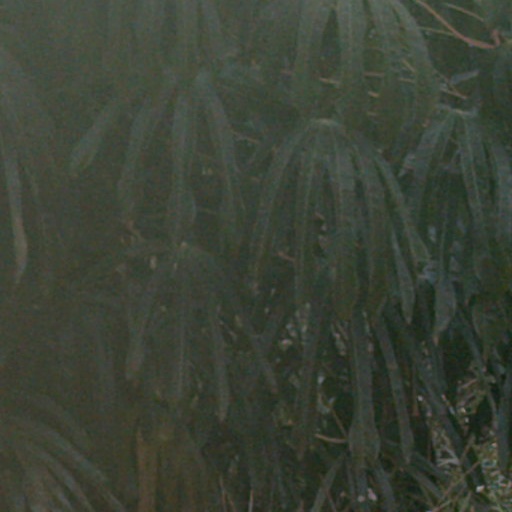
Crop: cassava